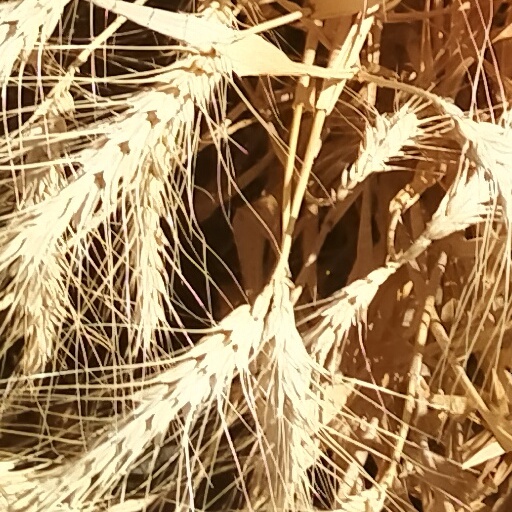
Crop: wheat